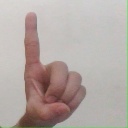
अक्षर: ड